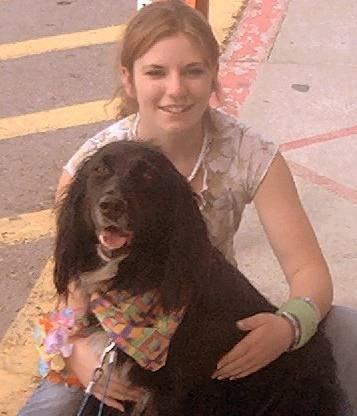
dog